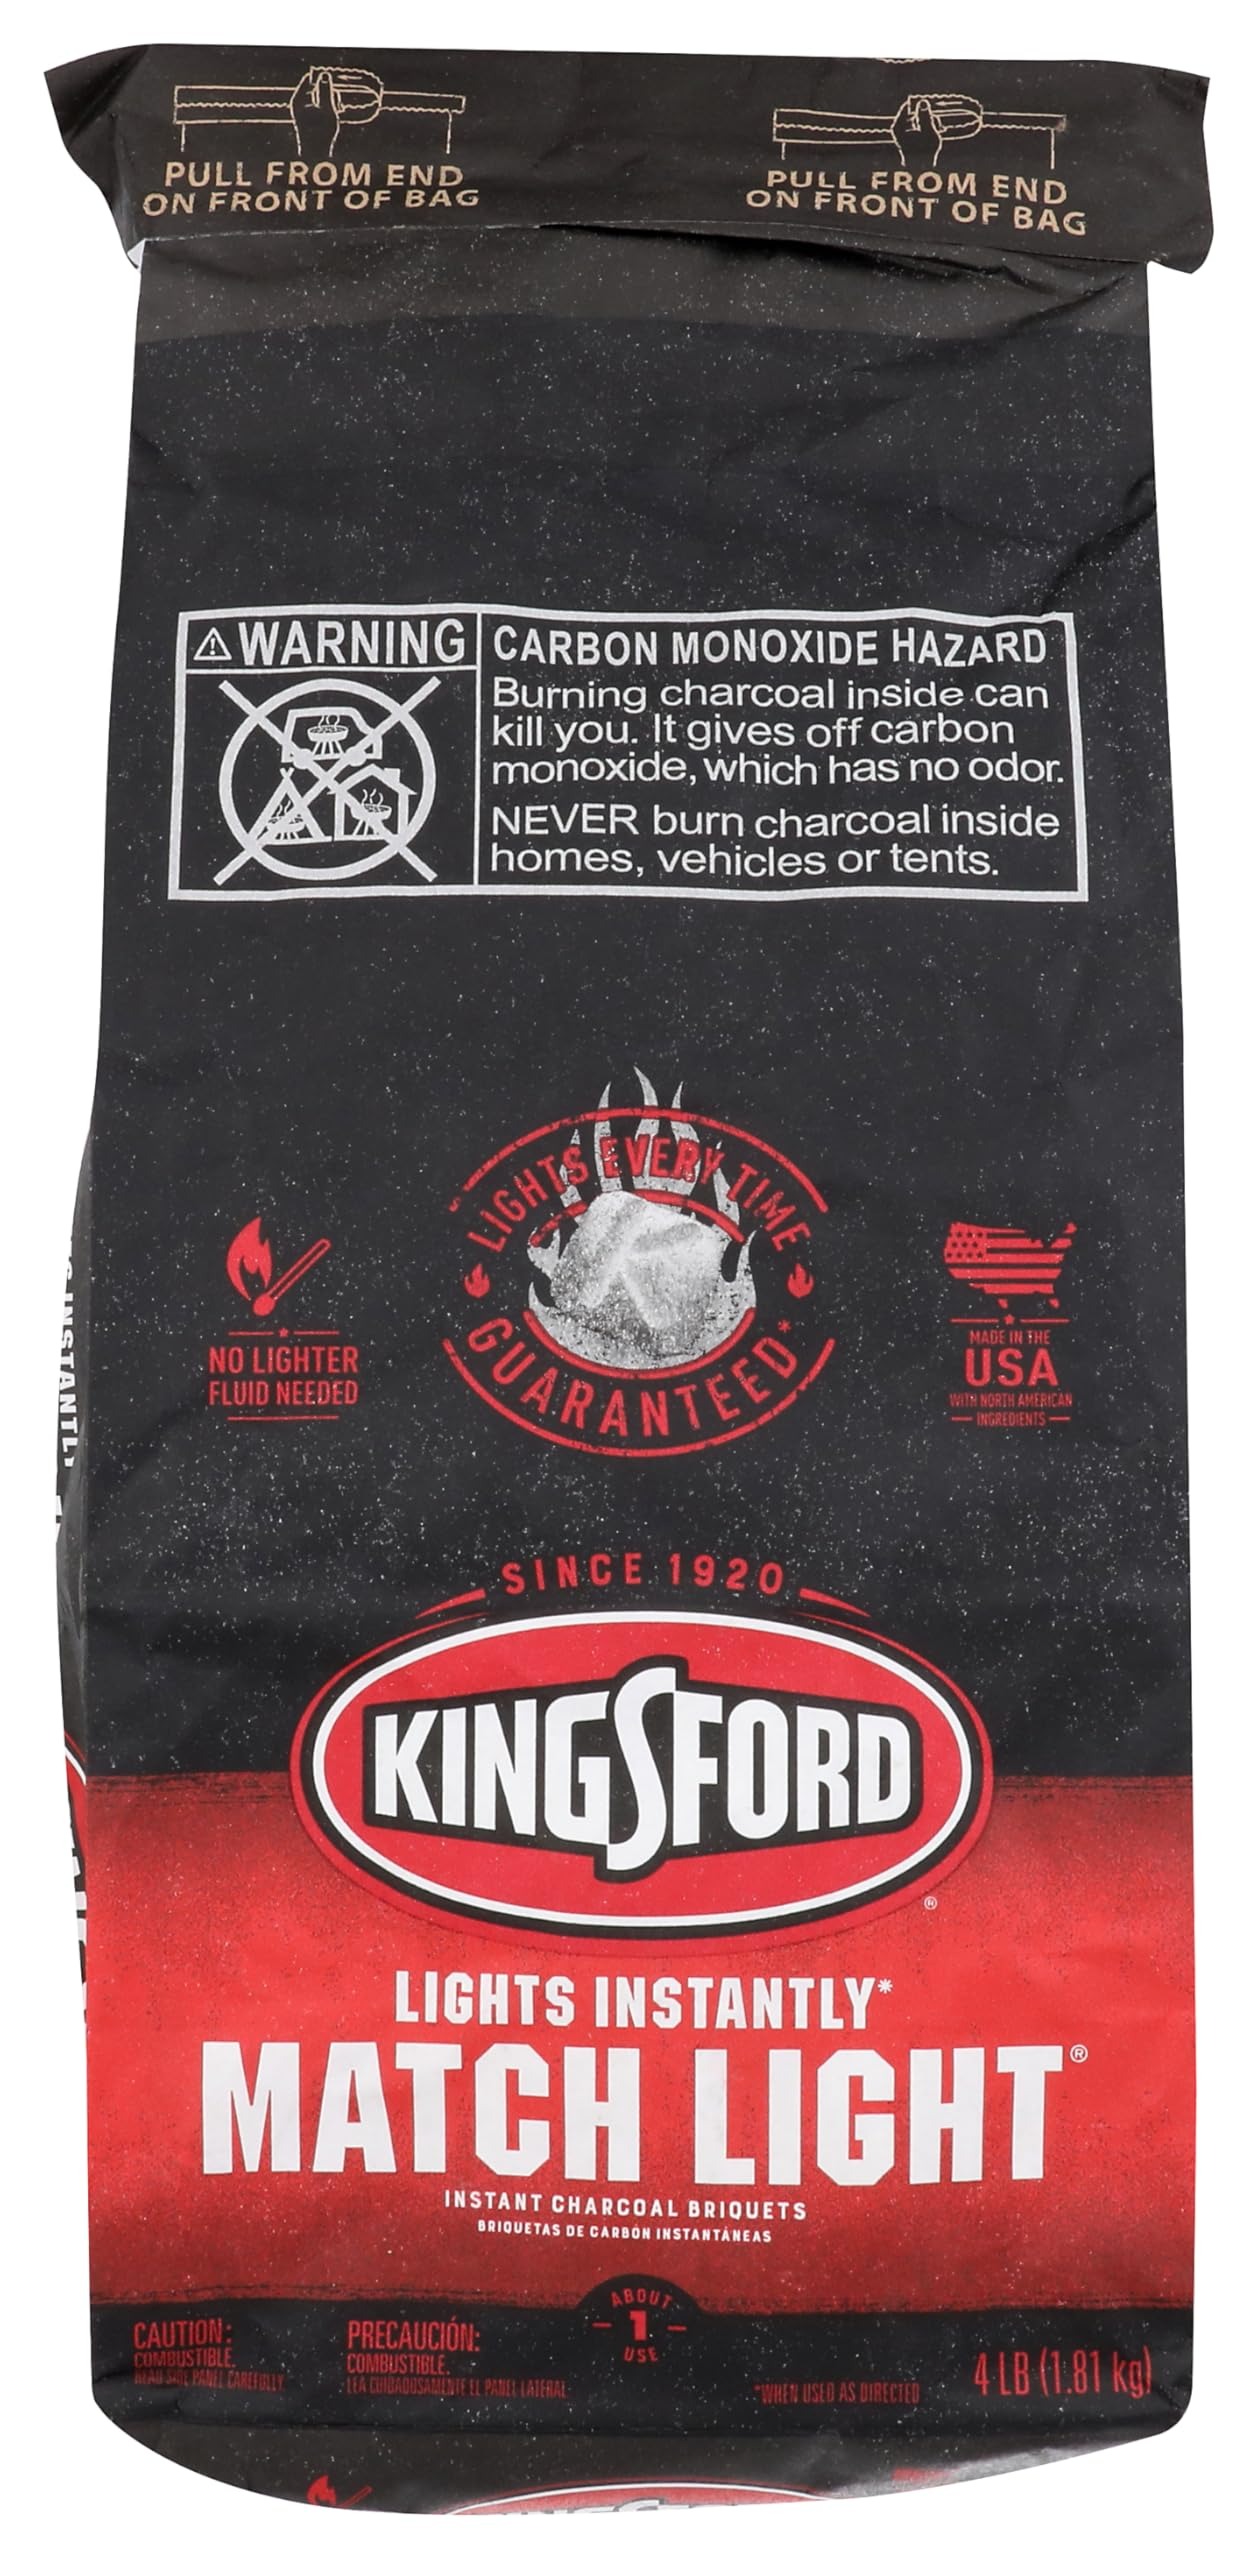
Item Name: Kingsford Mtch Lght Brqts, 4 Pound
Value: 64.0
Unit: Ounce

Price: 7.99